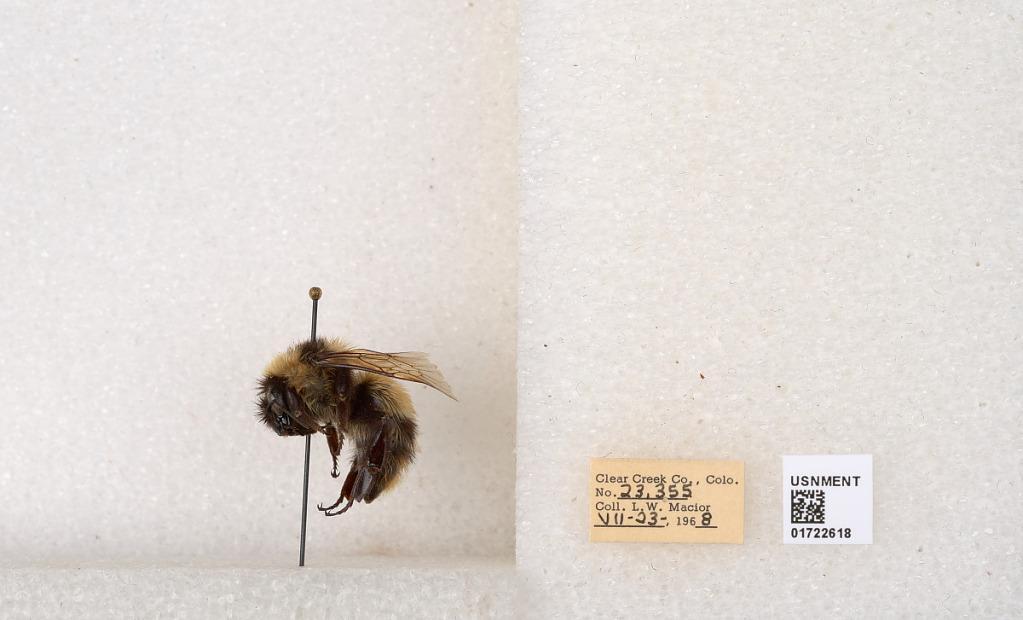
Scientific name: Bombus kirbyellus
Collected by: L. Macior
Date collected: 1968-7-23
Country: United States
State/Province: Colorado
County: Clear Creek
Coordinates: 39.6891, -105.644